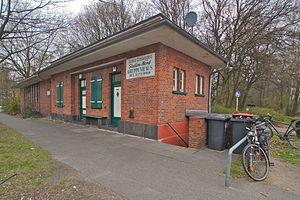
Hambourg (Groß Borstel), Allemagne: Maison des jeunes Deutsche Schreberjugend au début de la Chaussée de Borstel